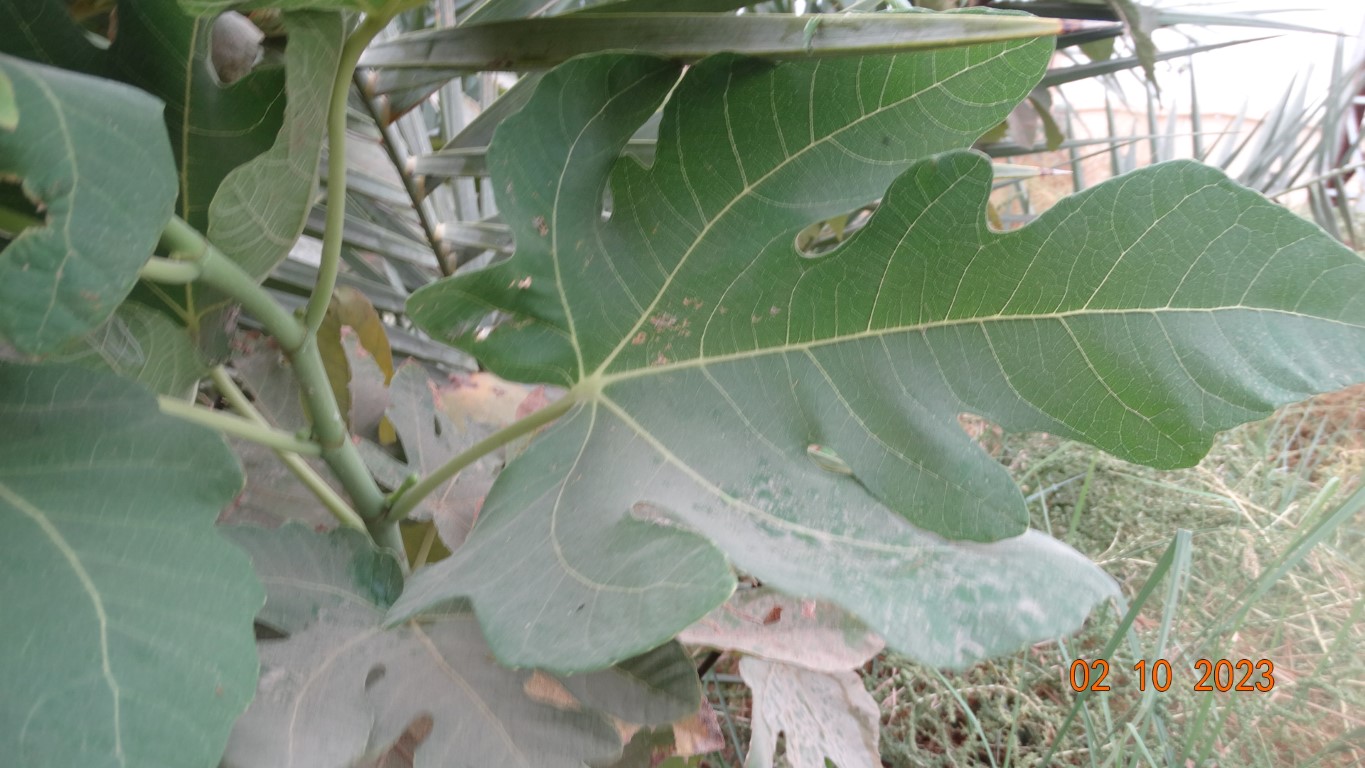
Label: healthy